Les Misérables

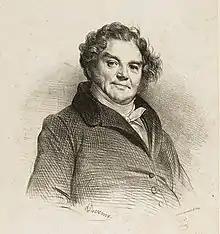
Eugène Vidocq, whose career provided a model for the character of Jean Valjean

A revolutionary student club. In French, the letters "ABC" are pronounced identically to the French word , "the abased".